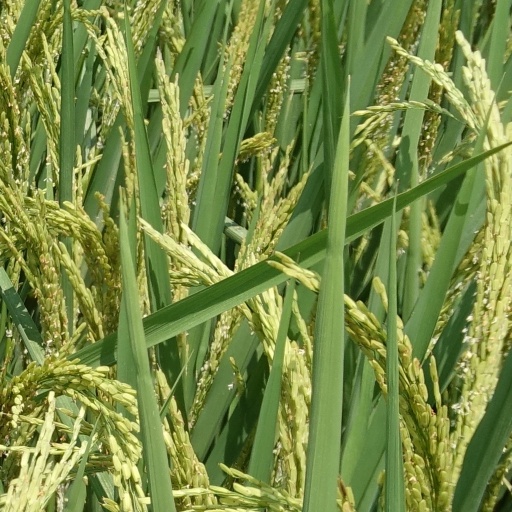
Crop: rice